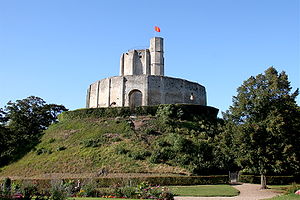
Motte-and-bailey / Lignende borge
En ophøjet jordhøj, motte, kronet af borgtårn i sten, Gisors, Frankrig.
Motte-and-bailey er en engelsk betegnelse på en primitiv form for borg, som står på en jordhøj og er beskytte af en palisade. Mange af dem blev bygget i England, Irland og Frankrig i 1000- og 1100-tallet som en enkel og billig beskyttelse mod mindre angreb. Normannerne brugte dem for at holde på de landområder, de okkuperede efter invasionen af England i 1066.